Presidency of Bongbong Marcos

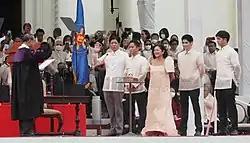
Marcos with his family and Chief Justice Alexander Gesmundo as he takes his oath as the 17th President of the Philippines.

Marcos's presidential transition began on May 25, 2022, when the Congress of the Philippines proclaimed his candidacy as the winner of the 2022 Philippine presidential election held on May 9, 2022.